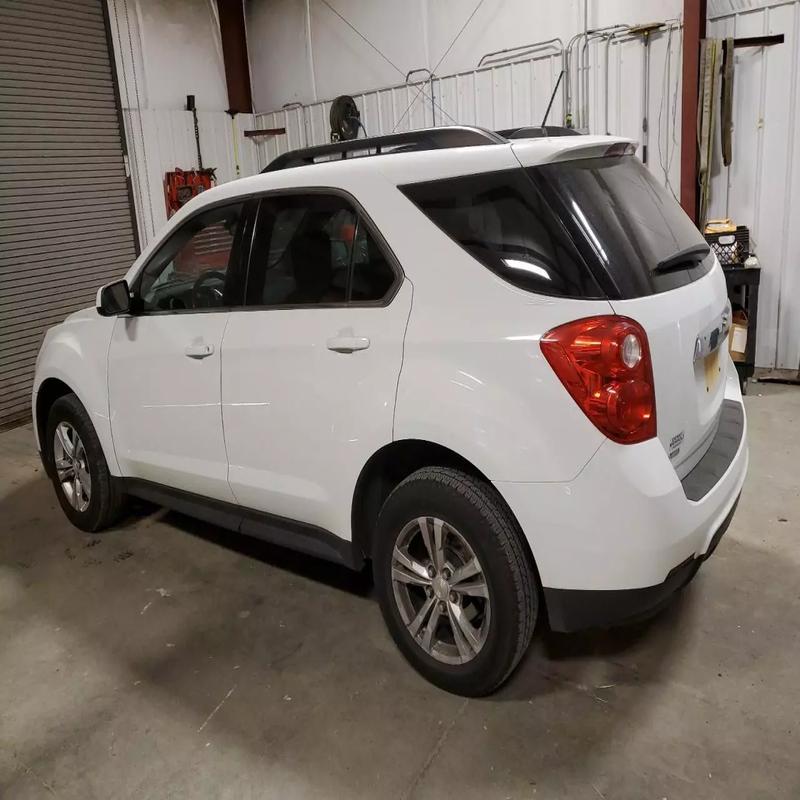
Aucun dommage détecté.
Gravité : aucun